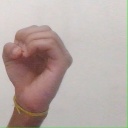
अक्षर: ऊ